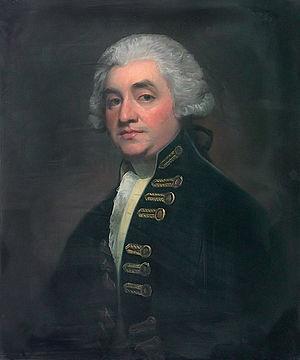
Le Vice-Admiral Sir Joshua Rowley, né le 1ᵉʳ mai 1730 dans la propriété familiale de Tendring Hall dans le Suffolk et décédé le 26 février 1790, 1ᵉʳ baronnet Rowley de Tendring, est un officier de marine britannique du XVIIIᵉ siècle.